Dane Road tram stop

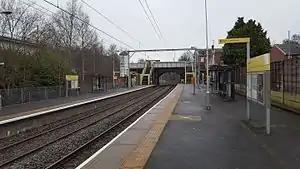
Dane Road tram stop in January 2017

Dane Road is a tram stop on the Altrincham Line of Greater Manchester's Metrolink light rail system. It is located on Dane Road in northern Sale, Greater Manchester, England. It opened on 15 June 1992 as part of Phase 1 of Metrolink's expansion.